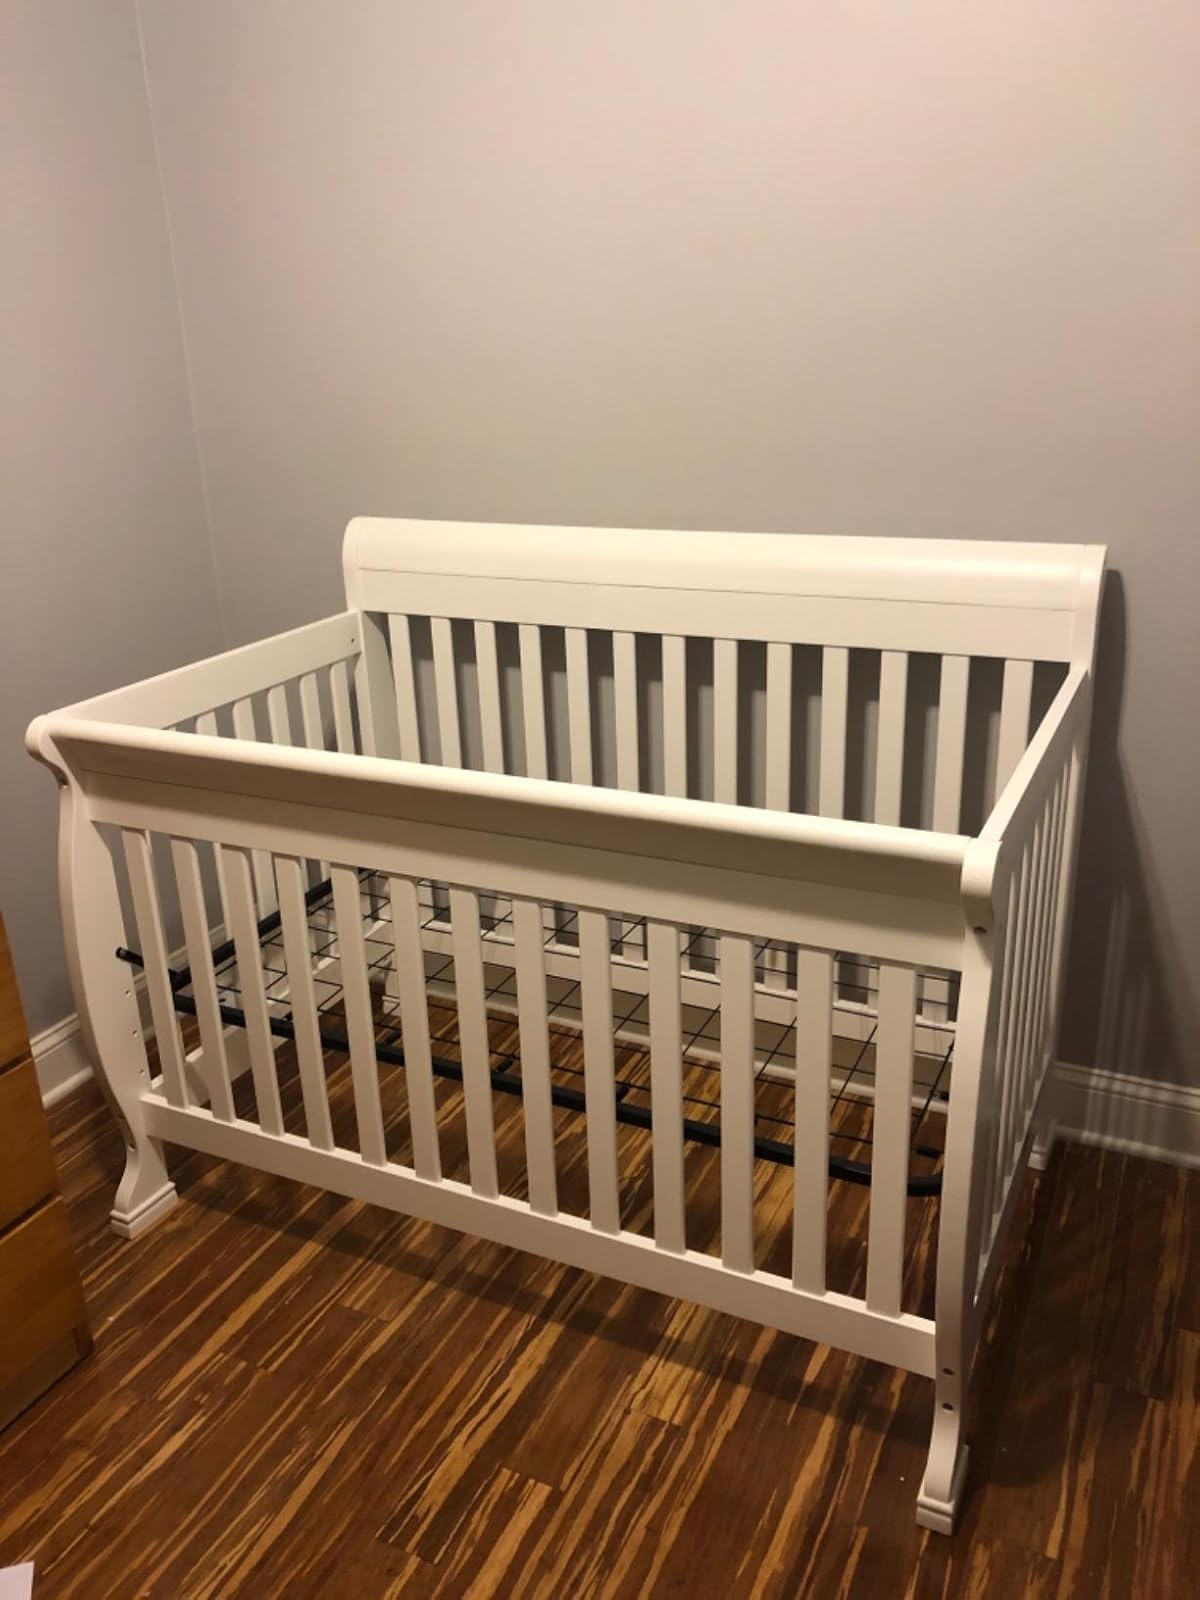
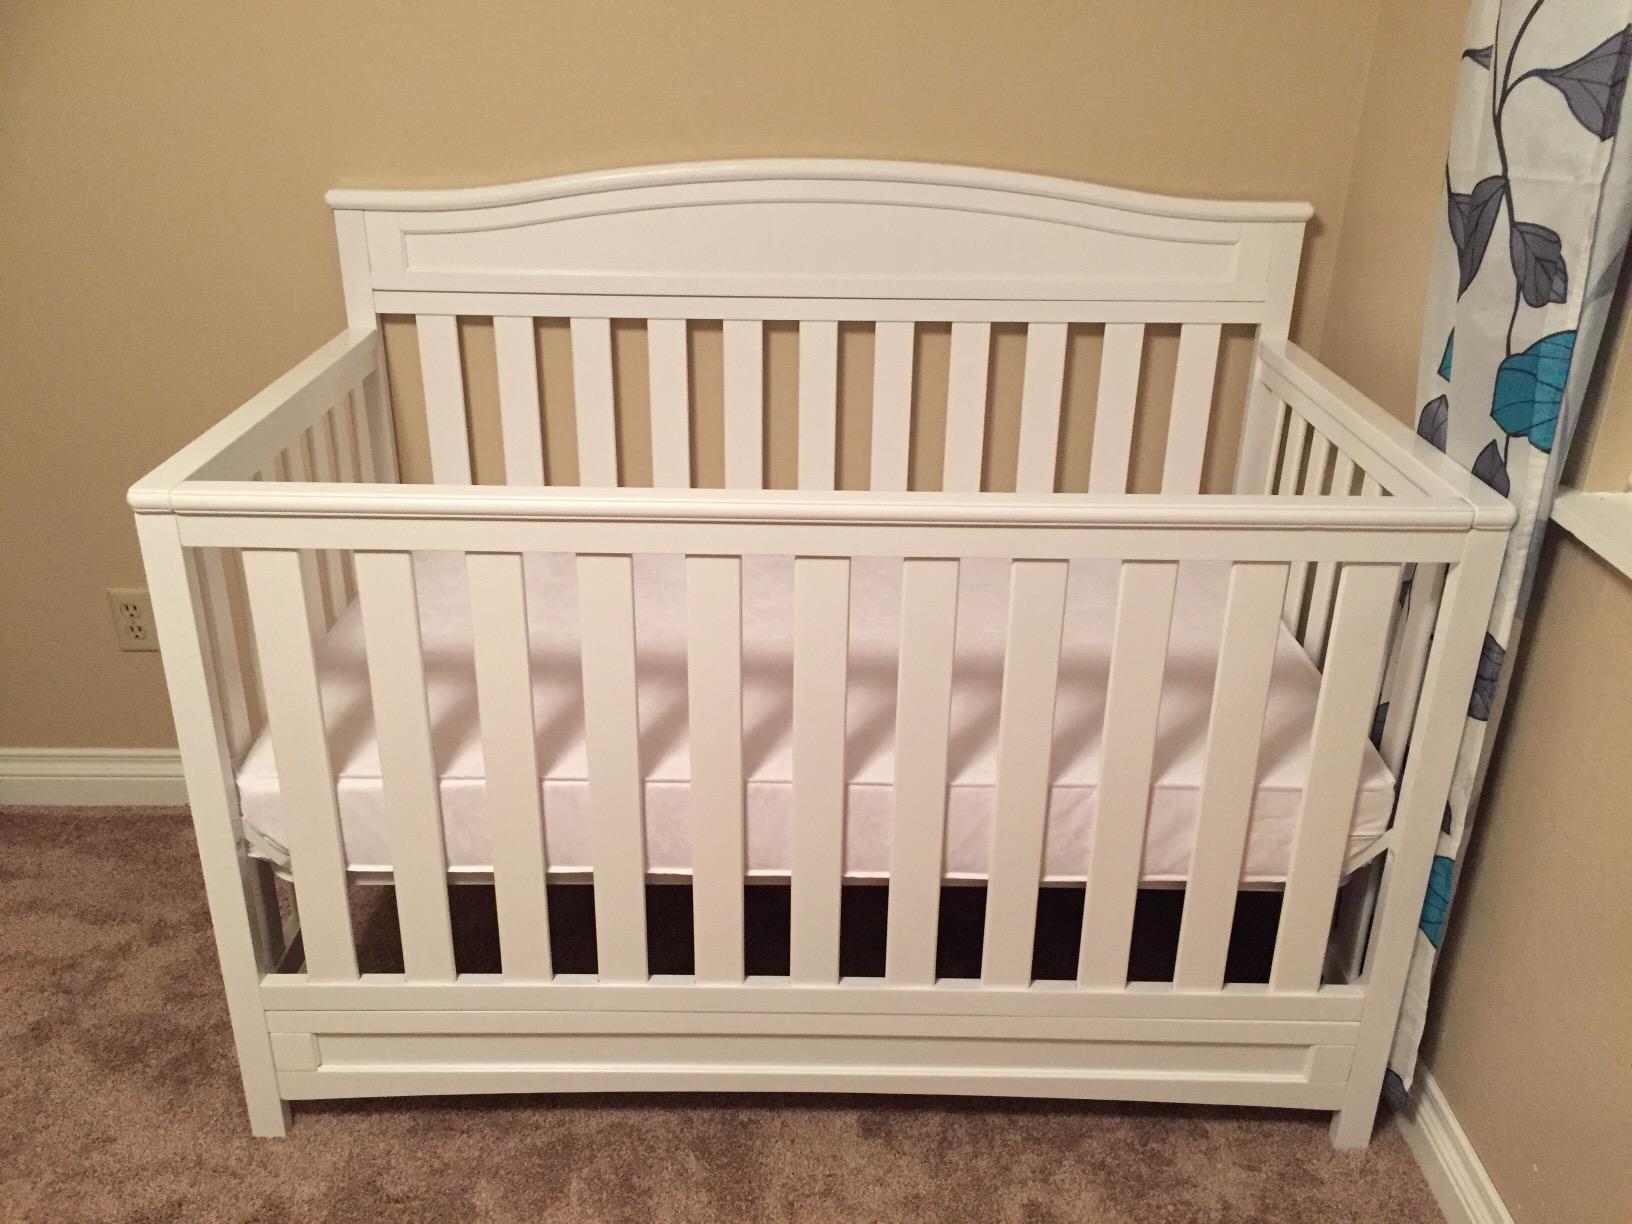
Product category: products_crib
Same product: no